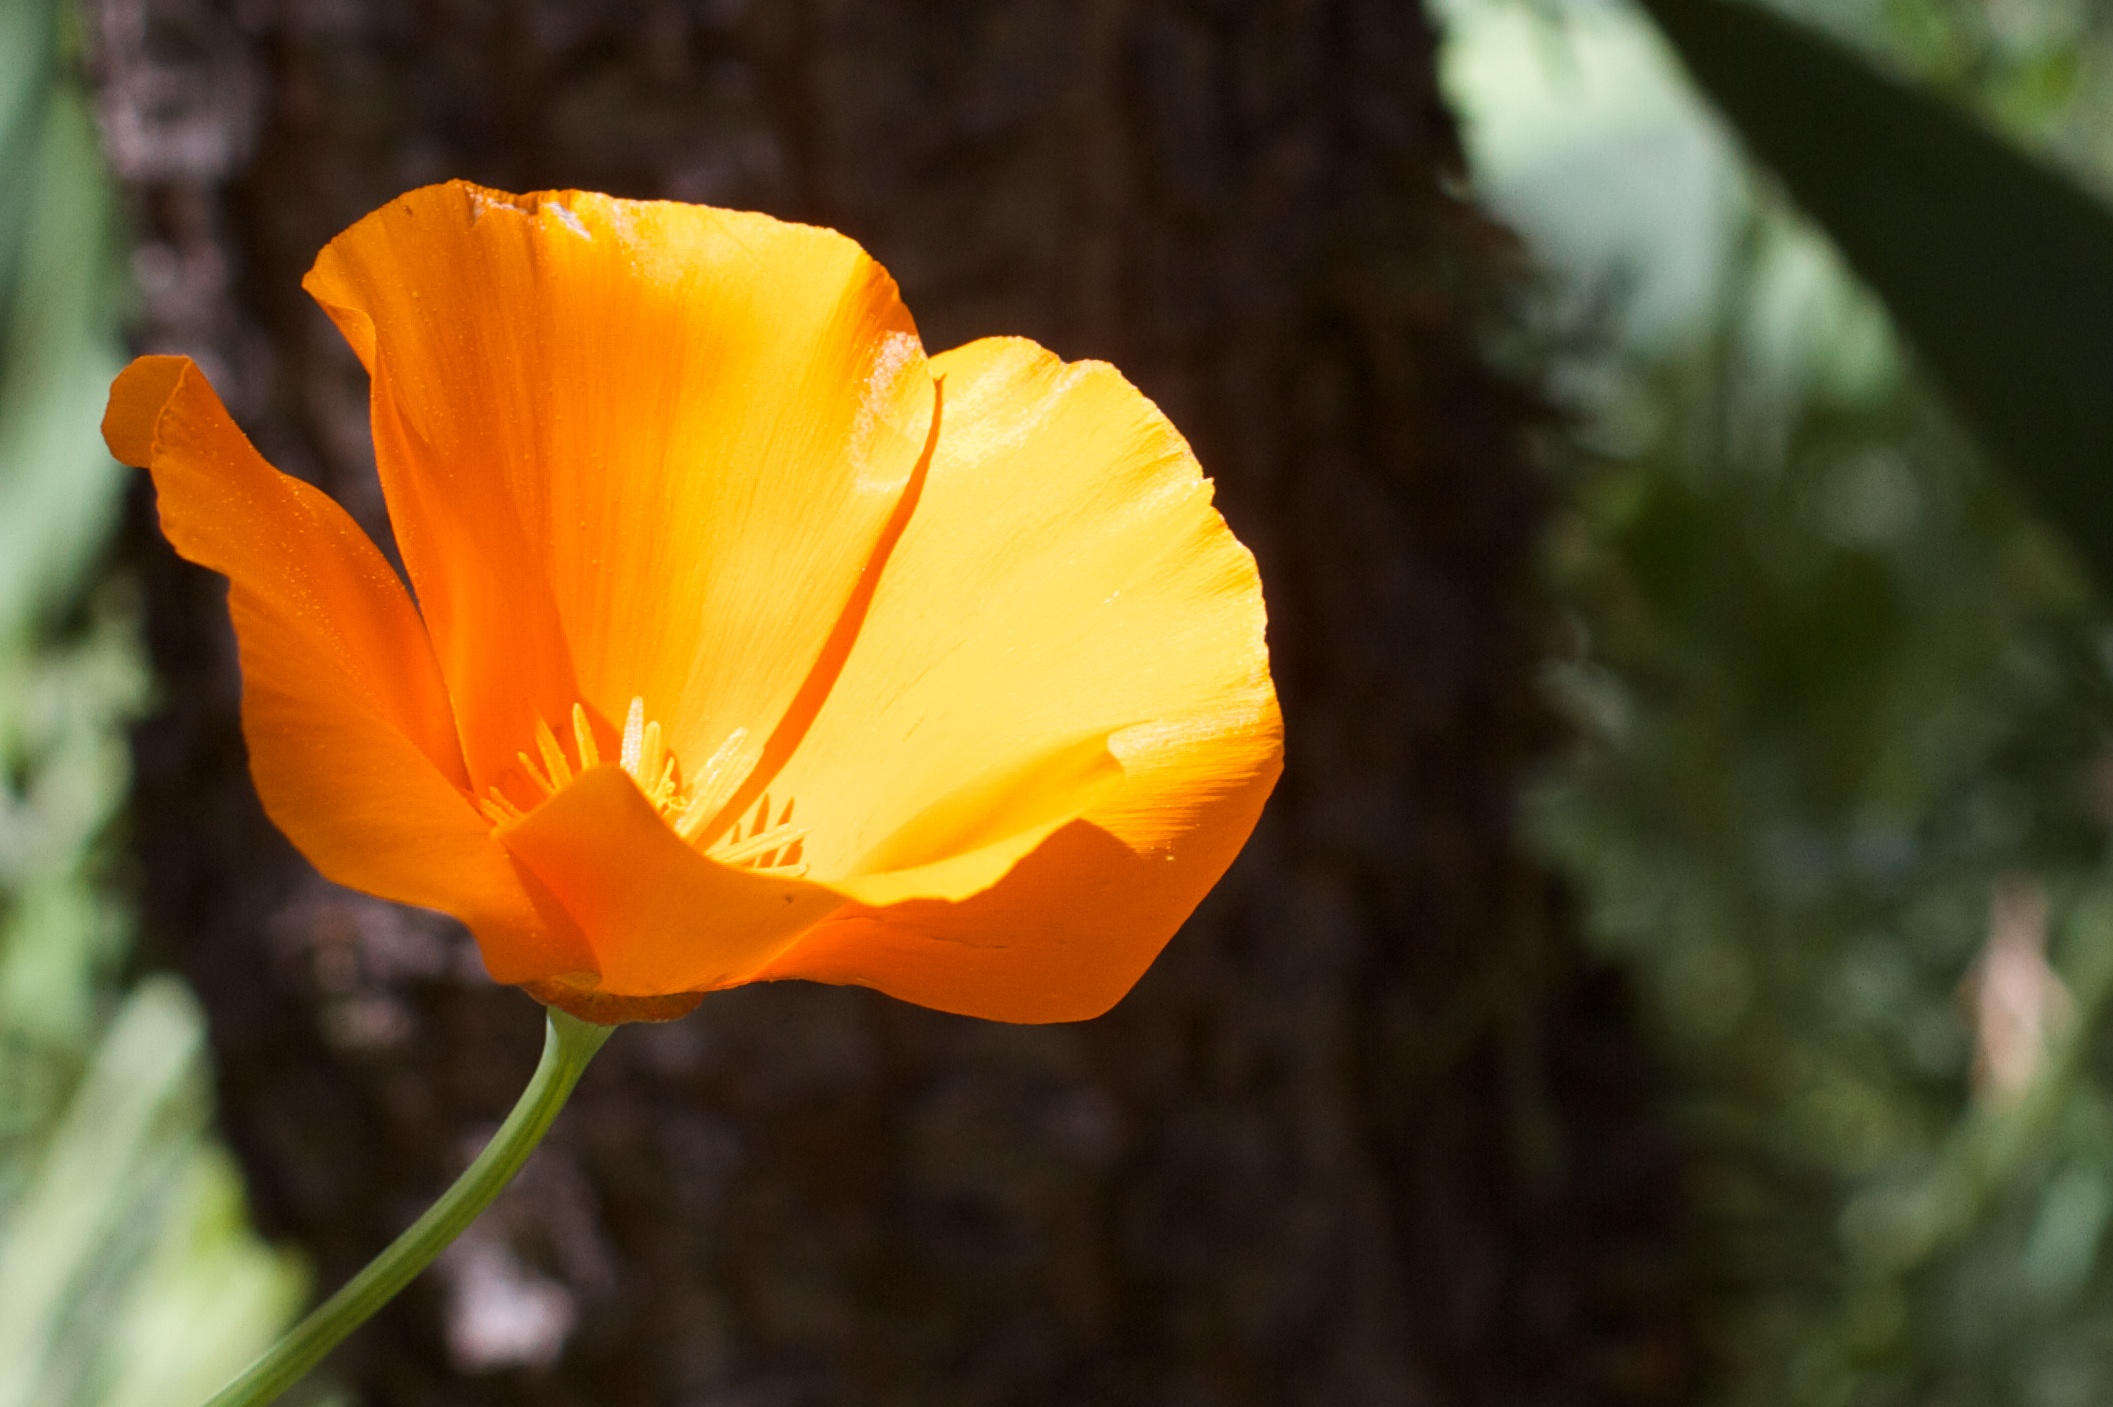
nature, plant, flower, petal, botany, yellow, flora, wildflower, poppy, 2015365, macro photography, flowering plant, eschscholzia californica, plant stem, land plant